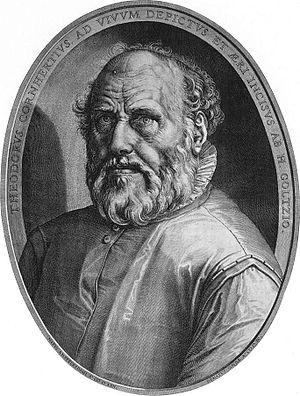
Dirck Volkertszoon Coornhert, né en 1522 à Amsterdam et mort le 29 octobre 1590 à Gouda, est un graveur, poète, philosophe et théologien humaniste, érudit, juriste et homme politique néerlandais.